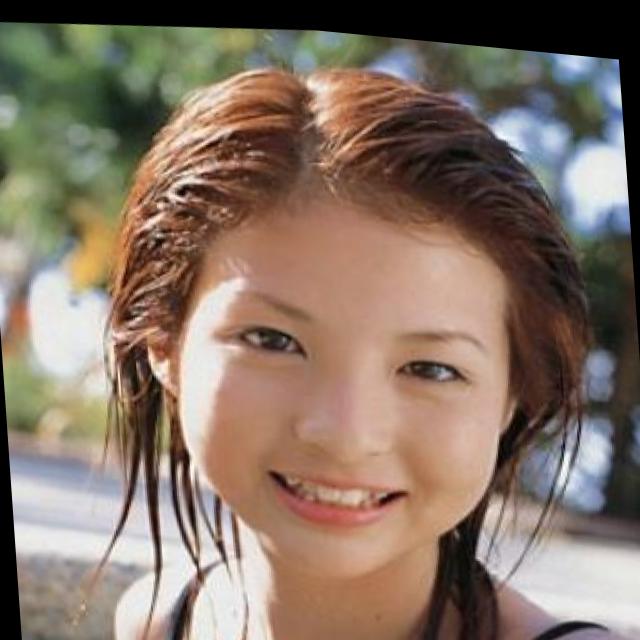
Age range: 13-20